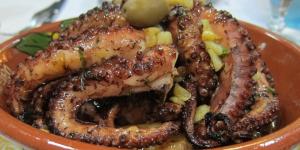
pulpo asado al horno